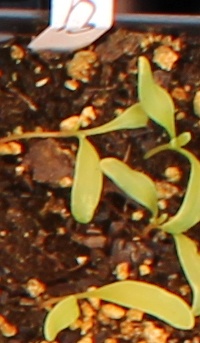
Label: Sugar beet